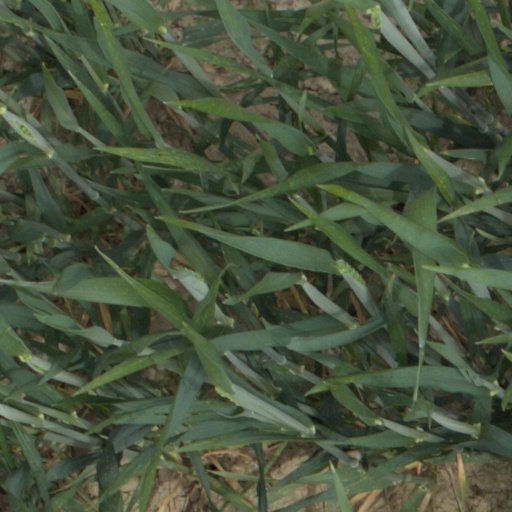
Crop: wheat